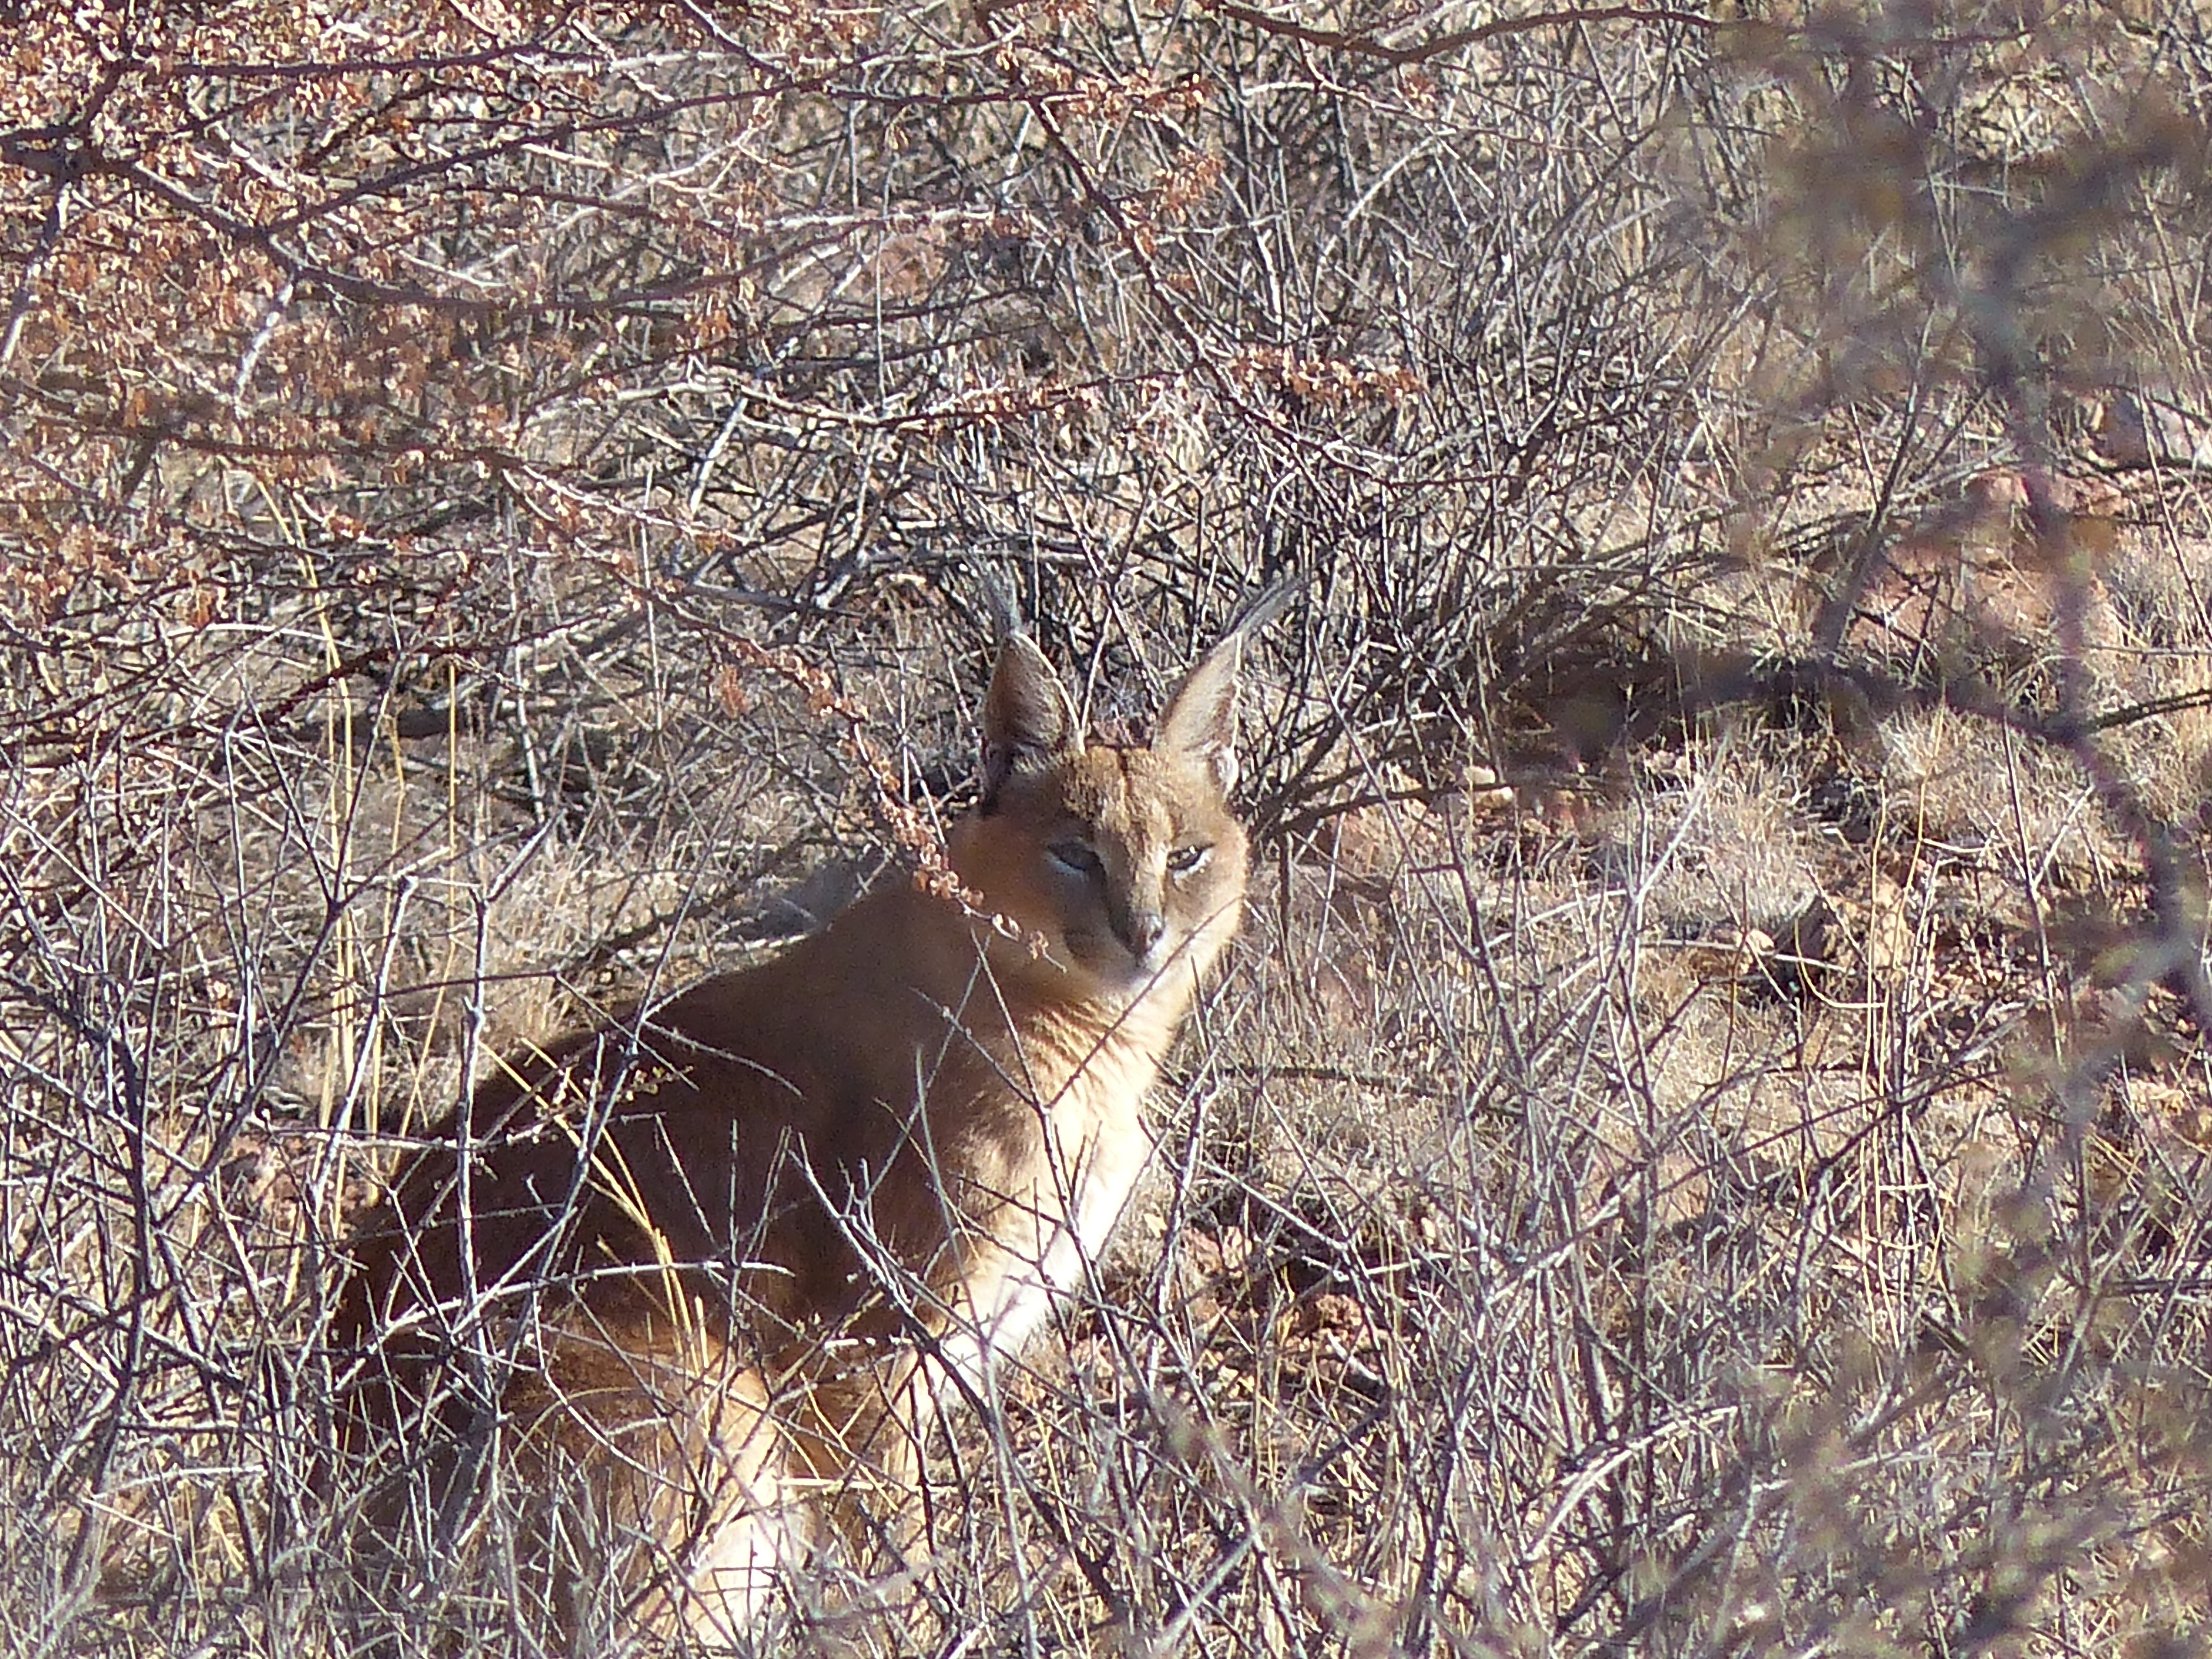
wildlife, deer, mammal, coyote, fauna, lynx, wildcat, karakal, lynx like